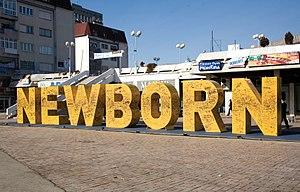
Pristina est la capitale et la plus grande ville du Kosovo. Selon le recensement kosovar de 2011, la ville intra muros compte 505 857 habitants et sa zone métropolitaine intra muros 145 149.
Newborn est un monument à Pristina, la capitale du Kosovo. Il a été présenté au public le 17 février 2008 au jour de la déclaration d'indépendance unilatérale de la République du Kosovo. Depuis, il fait partie des monuments les plus connus de la ville et a reçu plusieurs prix renommés.